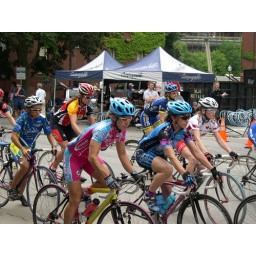
shannon is in the blue and pink outfit.